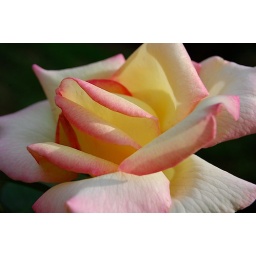
. . . . . from among the flowers in the rose garden of the Franklin D. Roosevelt home in Hyde Park, New York